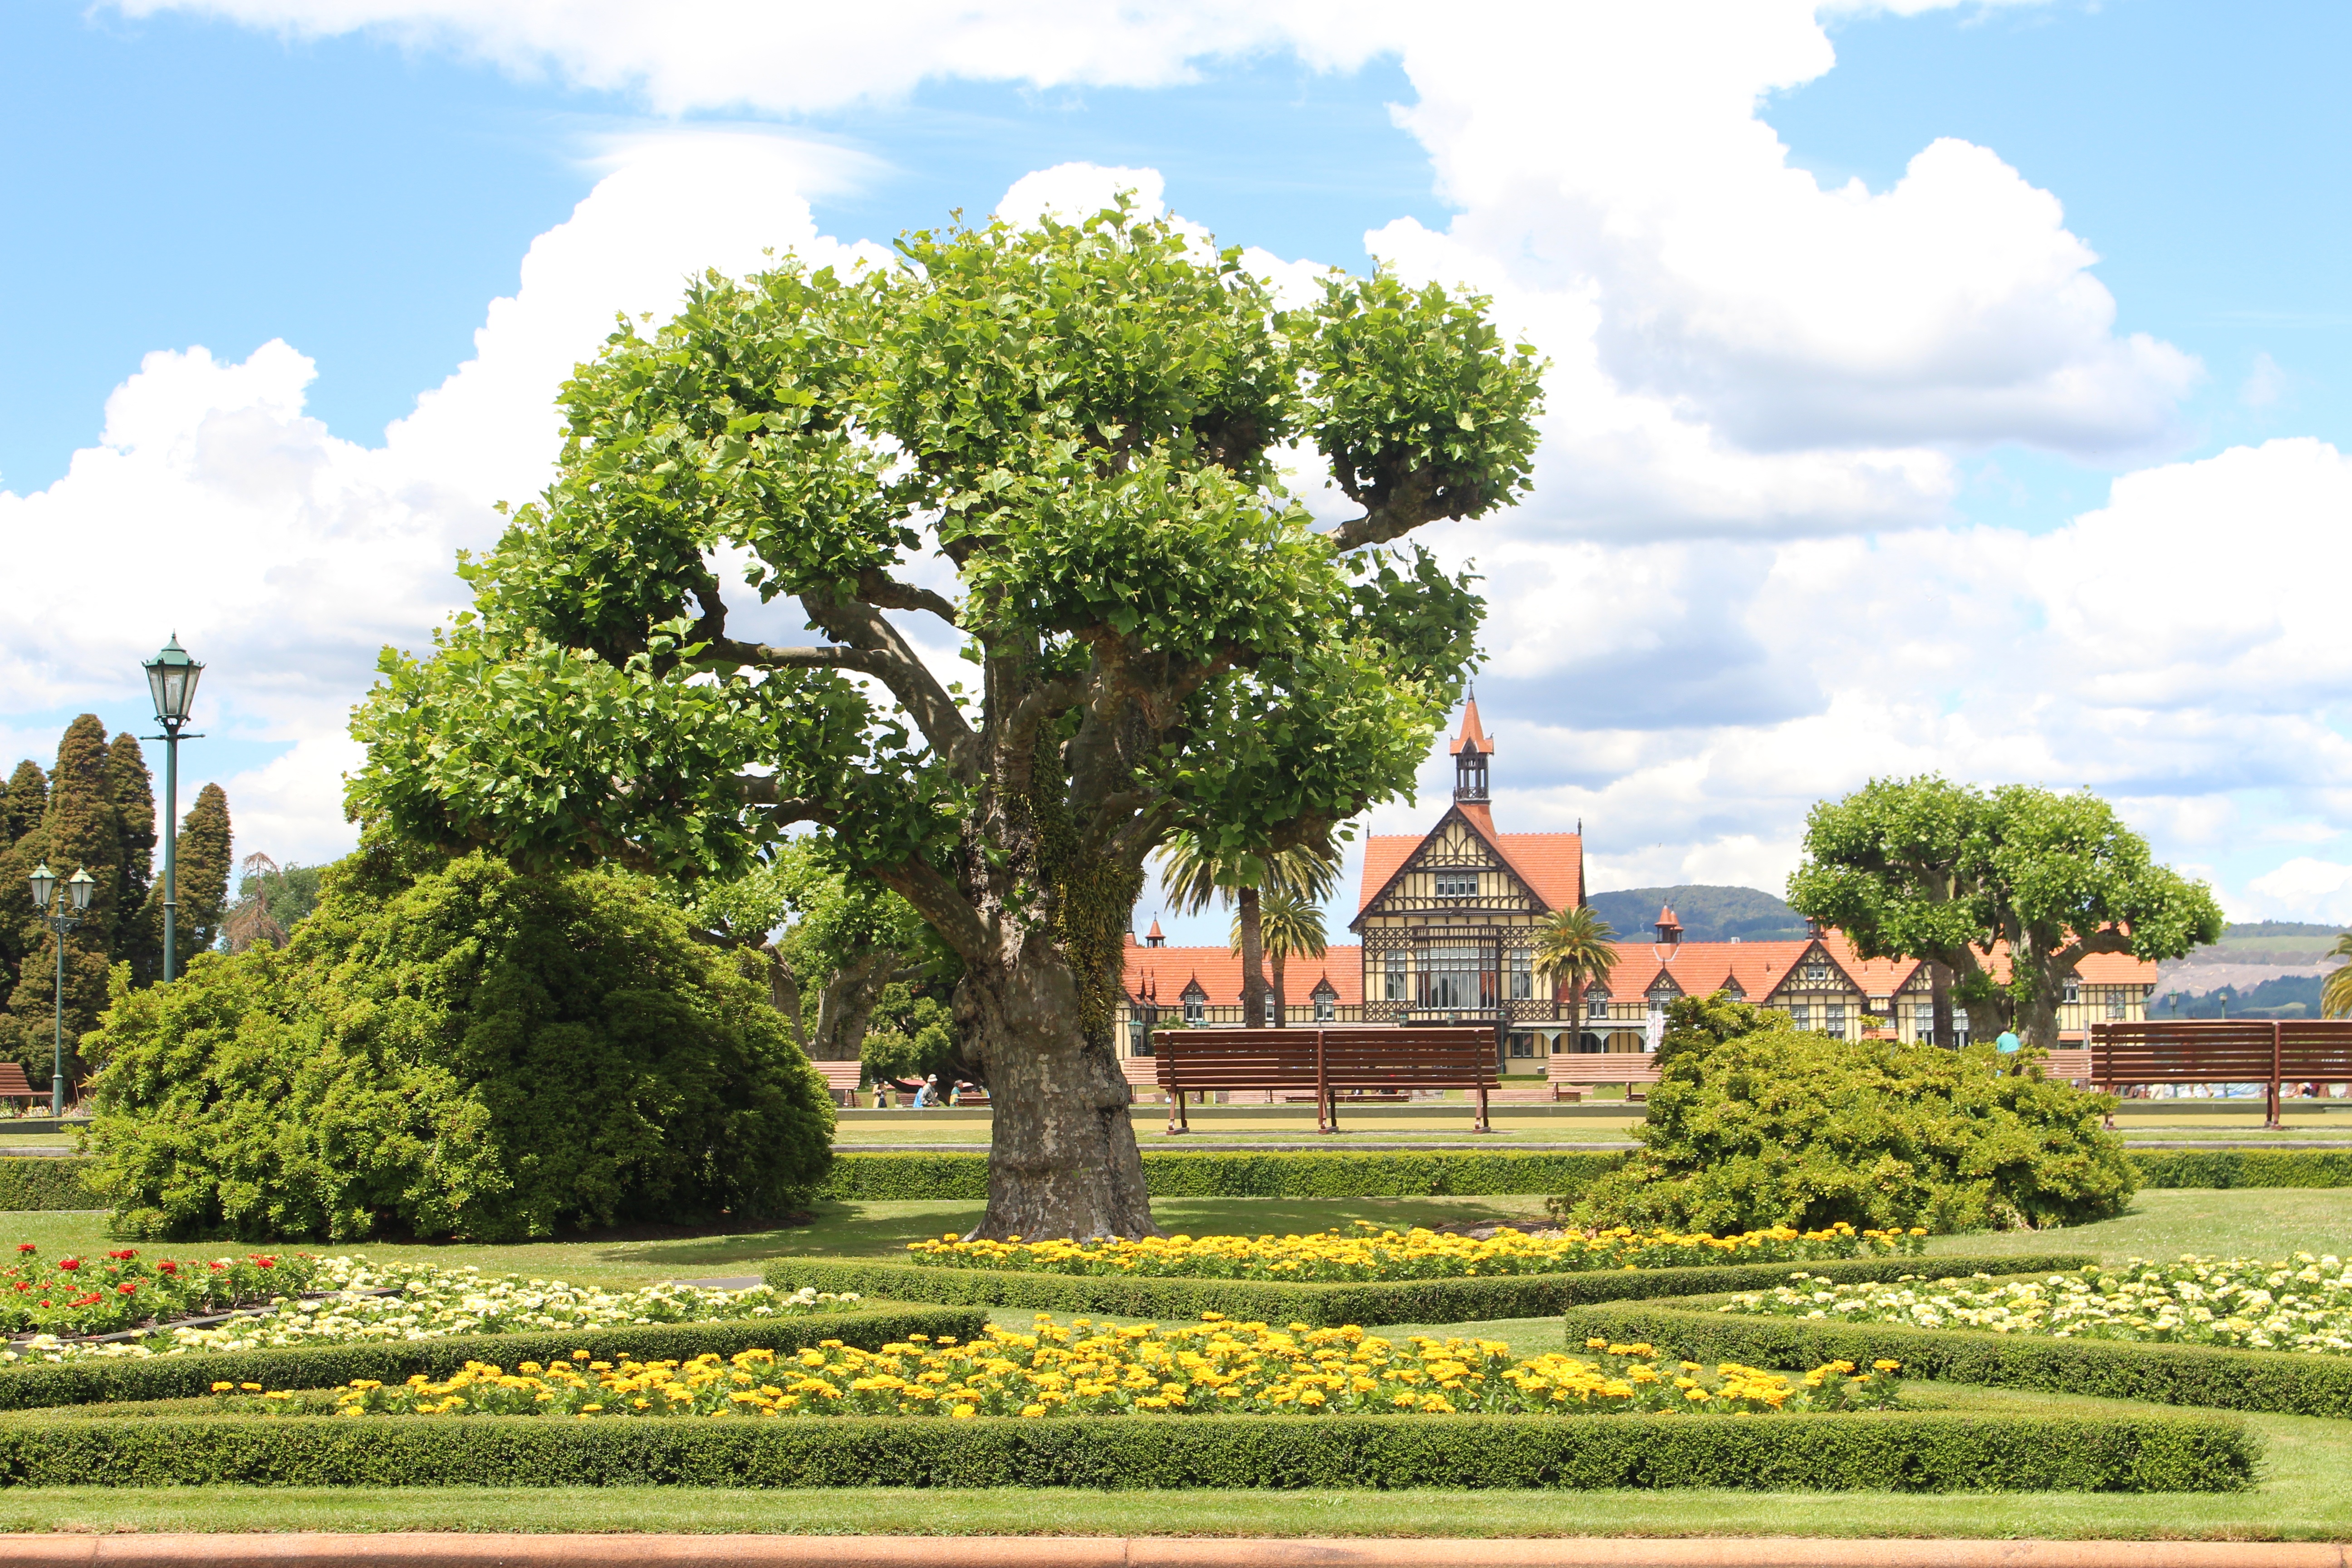
landscape, tree, nature, plant, sky, farm, lawn, flower, summer, green, museum, park, blue, garden, clouds, shrub, new zealand, plantation, botanical garden, estate, of course, maintained, english garden, rural area, rotorua, good weather, north island, government gardens, museum building, woody plant, arecales